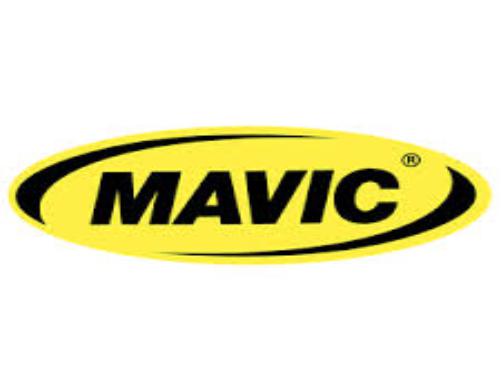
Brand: Mavic
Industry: Electronic